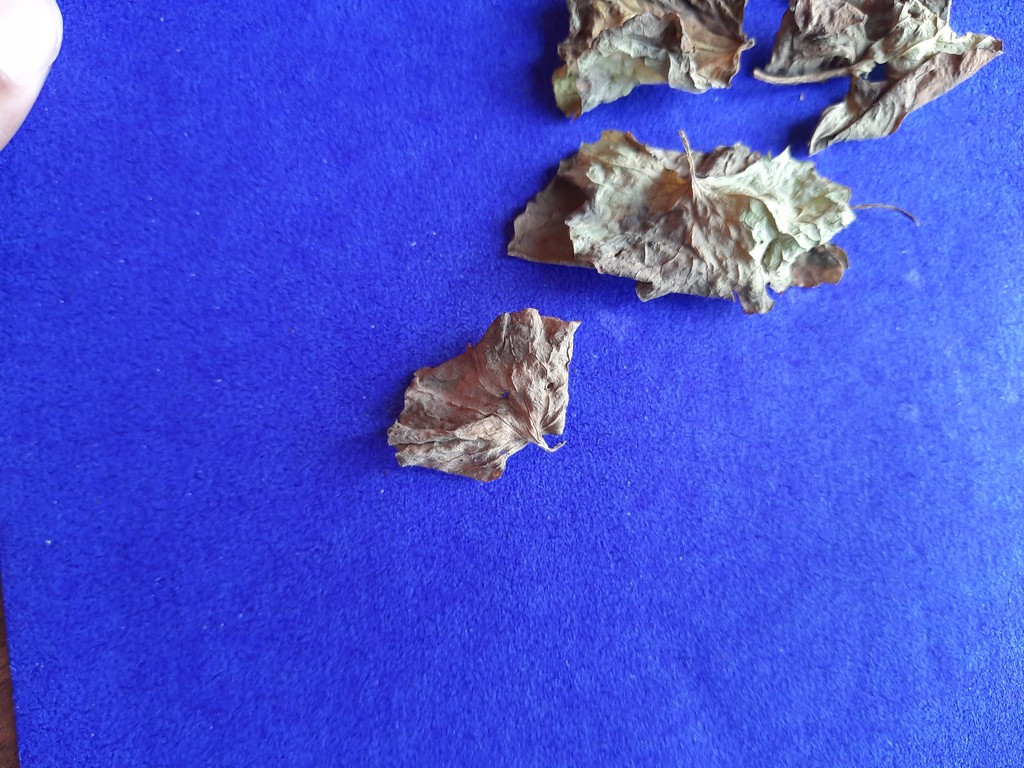
Label: Dried